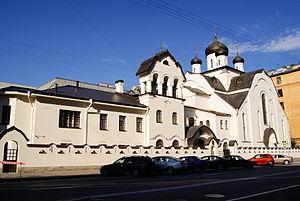
L'Église vieille-orthodoxe pomore ou Église vieille-orthodoxe du Pomore est une des branches et dénominations des orthodoxes vieux-croyants, nés en Russie d'un schisme de l'Église orthodoxe russe au XVIIᵉ siècle.